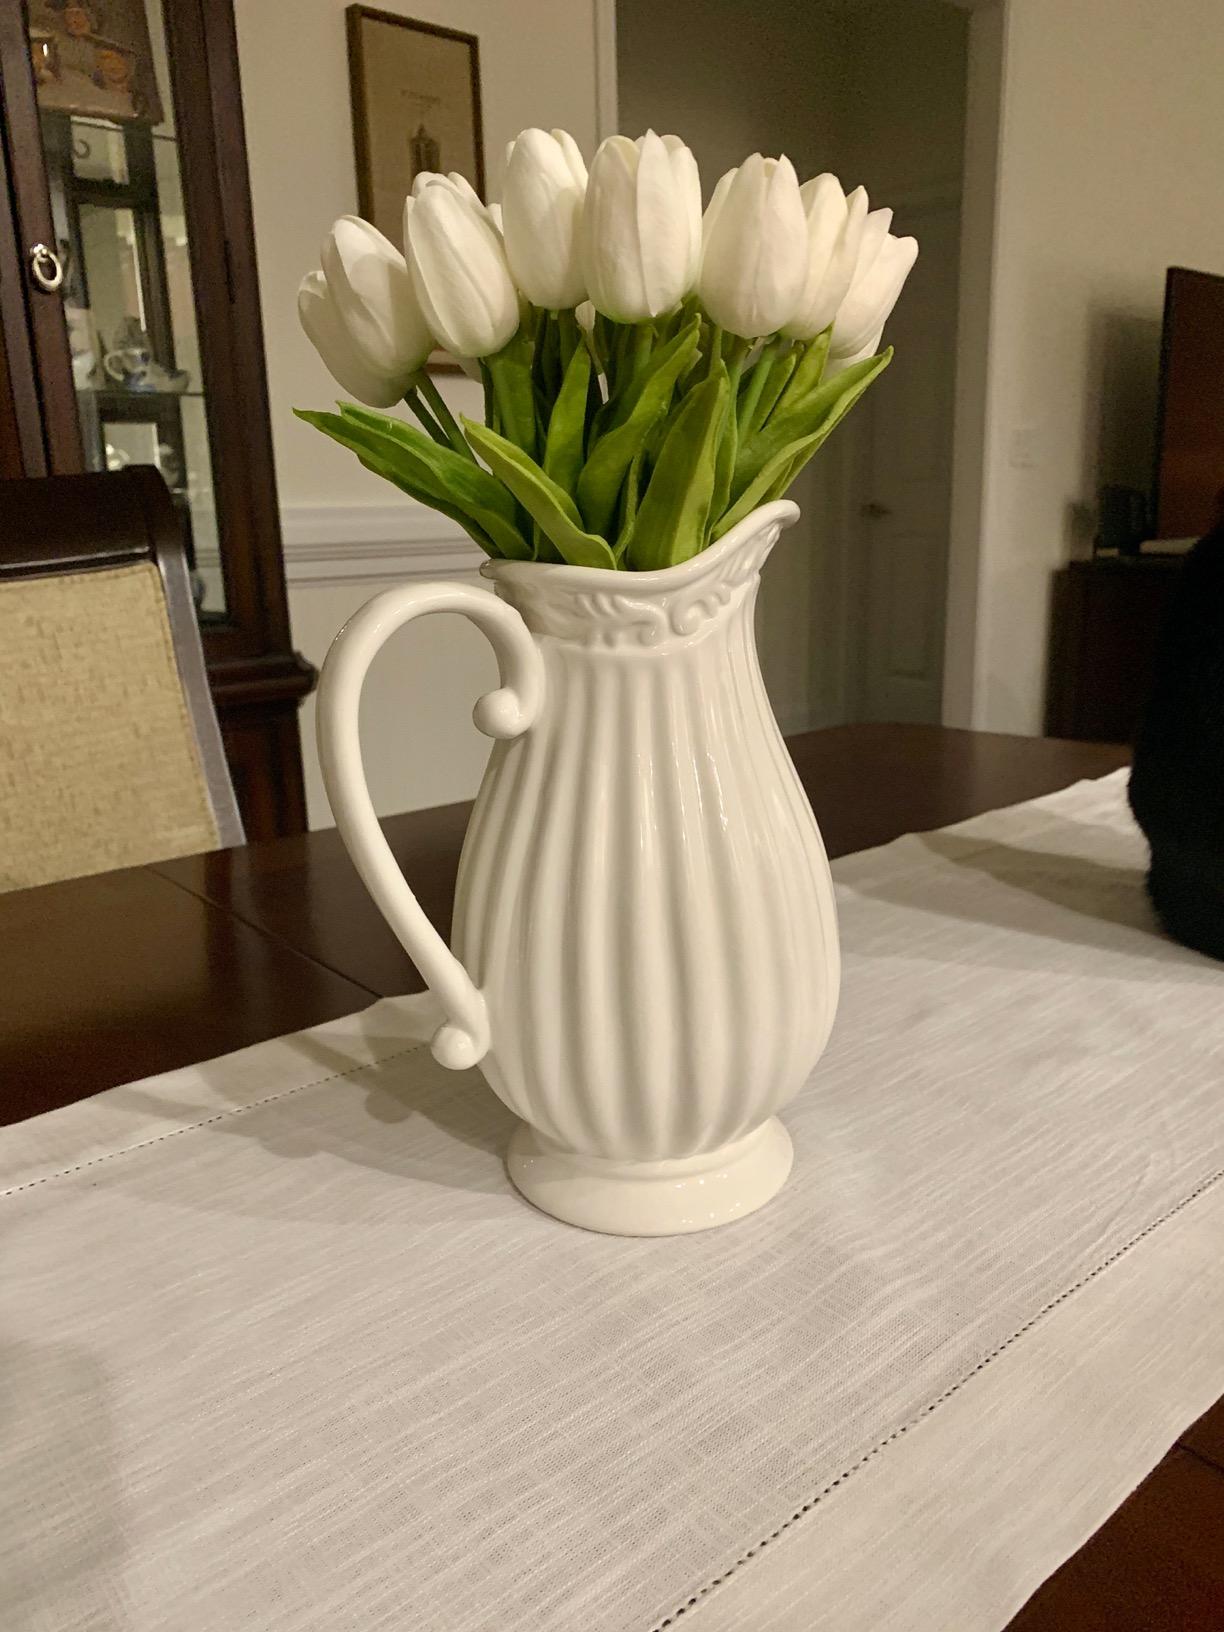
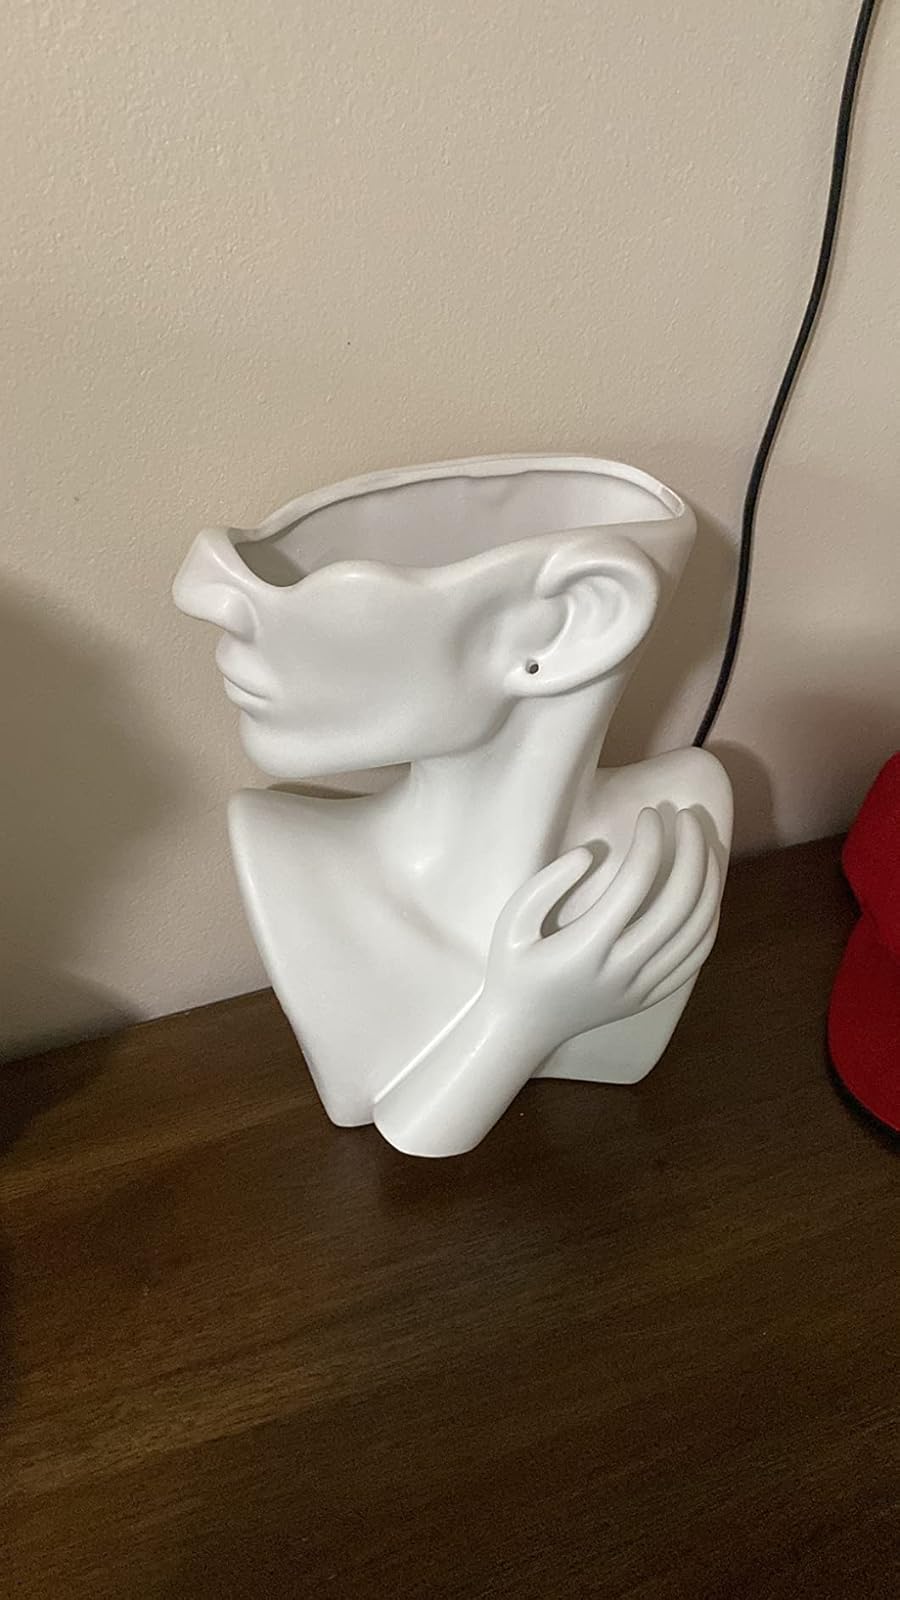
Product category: vase
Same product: no